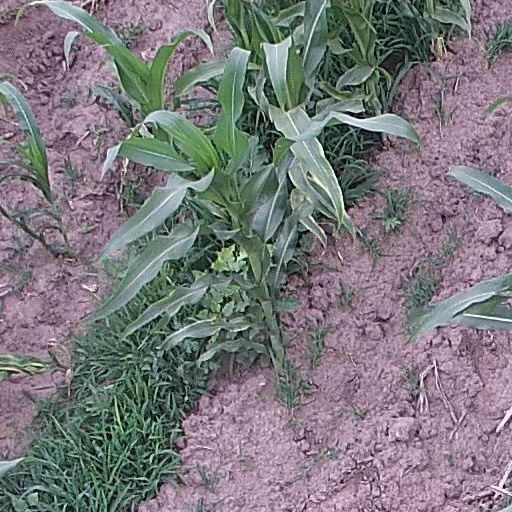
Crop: maize; corn